Gaspar Rivas

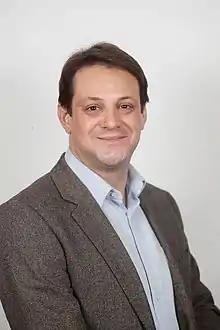

Gaspar Alberto Rivas Sánchez (born 17 May 1978) is a Chilean lawyer and politician. Since March 2022, he has been a deputy of the Republic representing District 6 of the Valparaíso Region. He was a member of the Party of the People from 2021 until his expulsion in 2024.